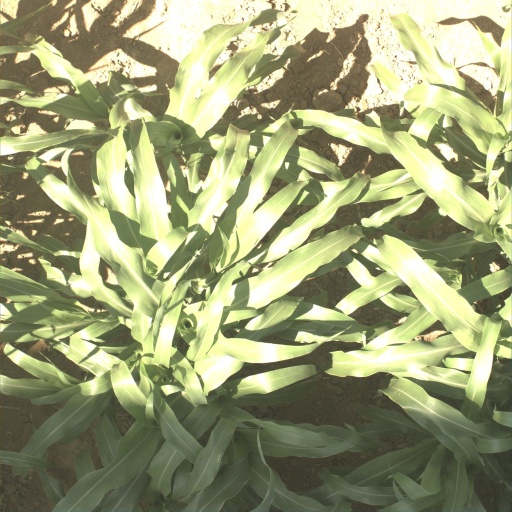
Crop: sorghum